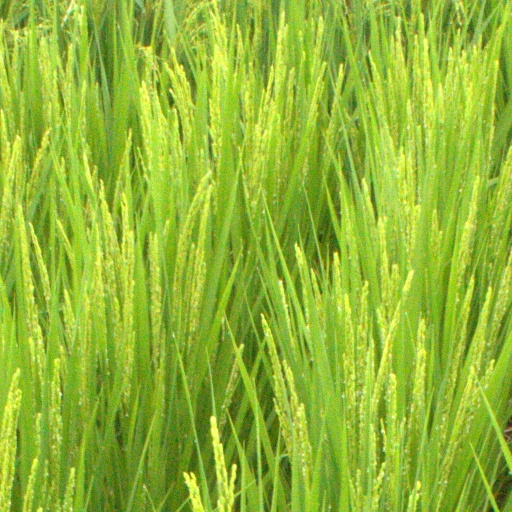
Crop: rice